Albena Peninsula

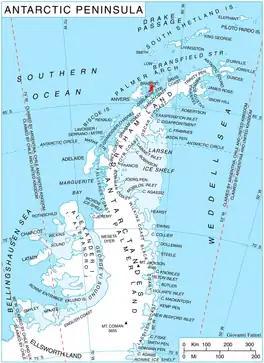
Location of Brabant Island.

Albena Peninsula is a peninsula extending 13 km in east–west direction and 9 km wide at its base, forming the east extremity of Brabant Island in the Palmer Archipelago, Antarctica. It is bounded by the terminus of Lister Glacier to the north and by Hill Bay to the south, ending in Spallanzani Point to the east, and has its interior occupied by Stavertsi Ridge. The peninsula is separated from Davis Island to the north by Sumer Passage.